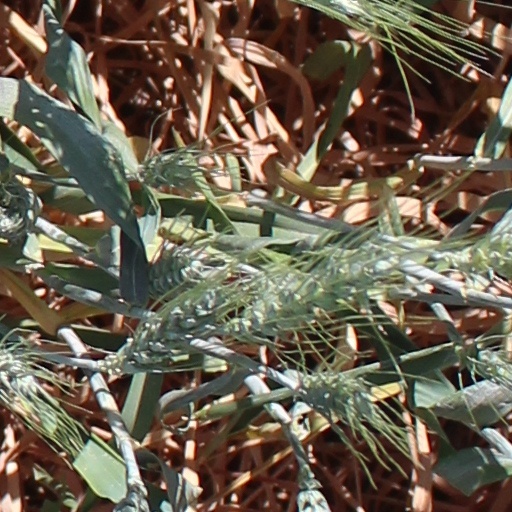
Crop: wheat